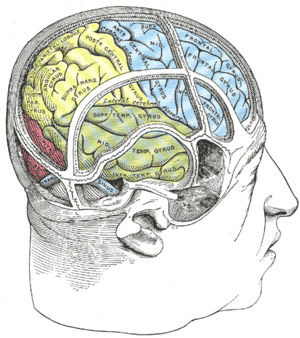
Le lobe pariétal est une région du cerveau des vertébrés. Il est situé en arrière du lobe frontal, au-dessus des lobes temporal et occipital.
Le lobe temporal est une région du cerveau des vertébrés située derrière l'os temporal, dans la partie latérale et inférieure du cerveau.